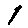
Label: 1